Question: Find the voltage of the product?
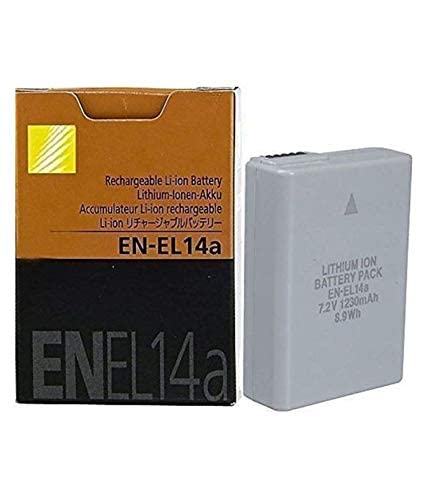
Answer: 7.2 volt